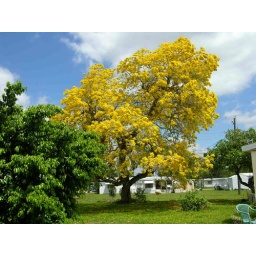
A golden shower tree, in a typical old mobile home park - picture this scene without that wonderful tree!